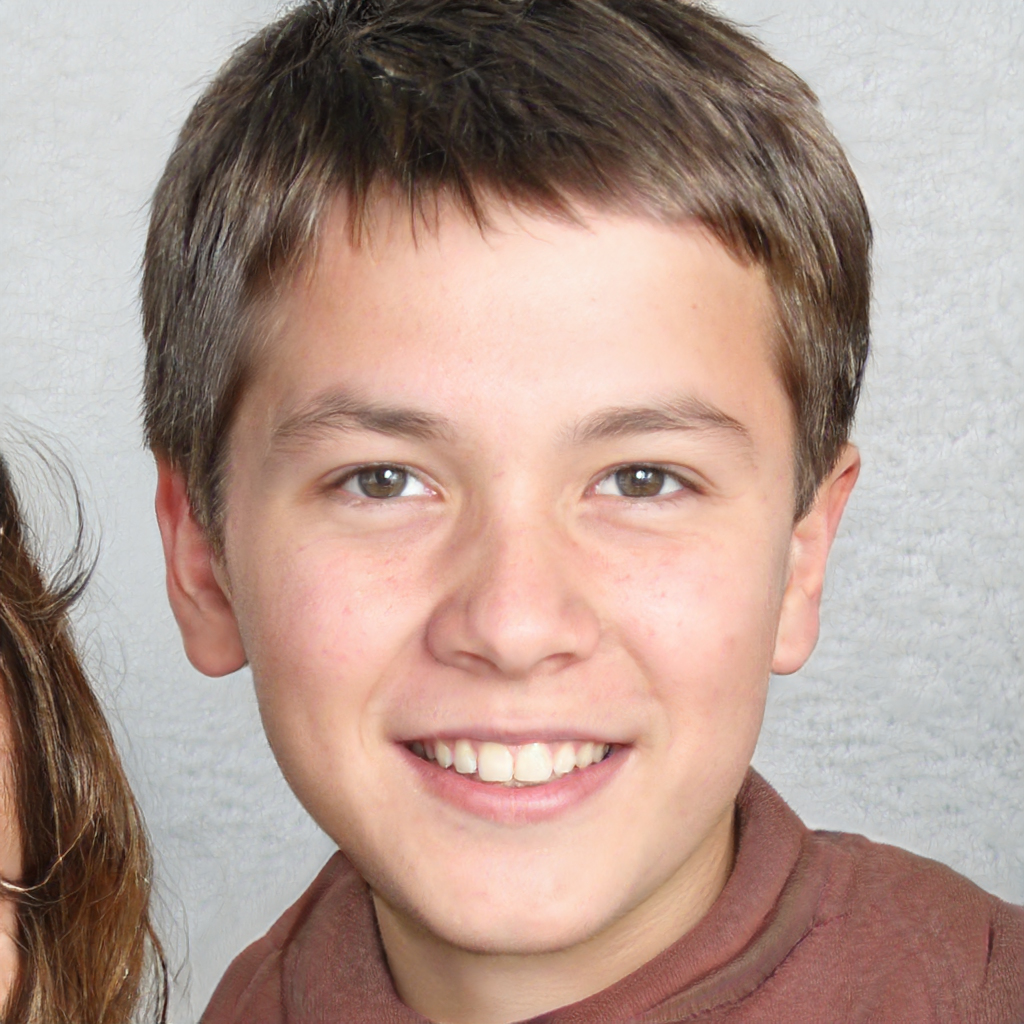
Portrait style: Real Portrait